Xiyang Lou

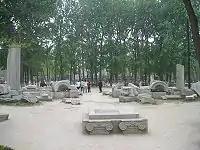
Ruins of the Yang Que Long

The Yangquelong (养雀笼) was a European-style gateway (archway) with side-wings housing aviaries. It is located towards the western end of the main east–west axis of the complex and was built in 1759.